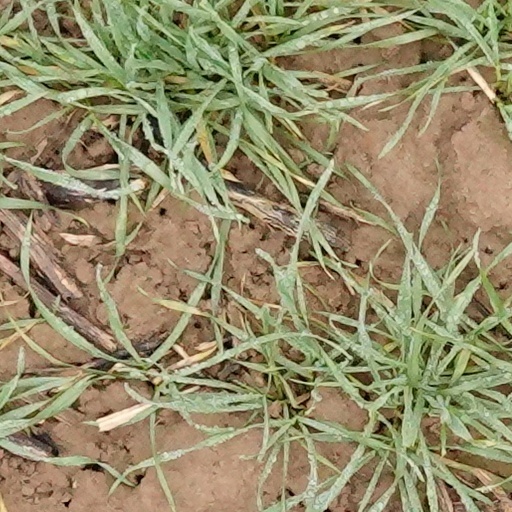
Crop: wheat